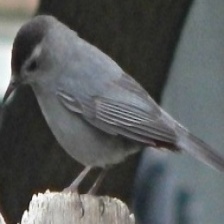
Species: GRAY CATBIRD
Scientific name: DUMETELLA CAROLINENSIS